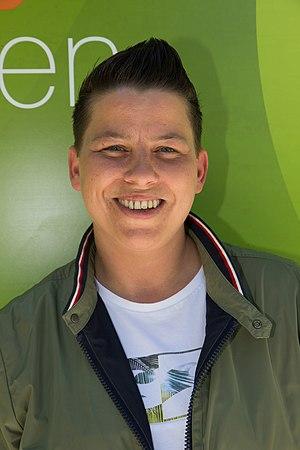
Kerstin Ott est une chanteuse allemande.